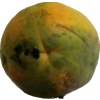
Label: papaya